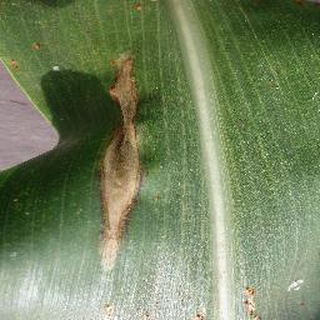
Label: corn_northern_leaf_blight